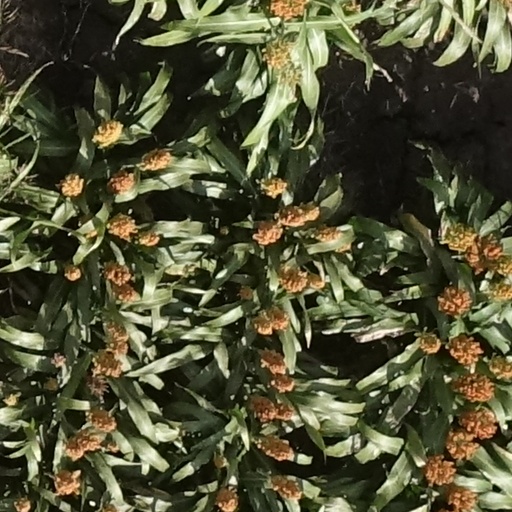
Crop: sorghum